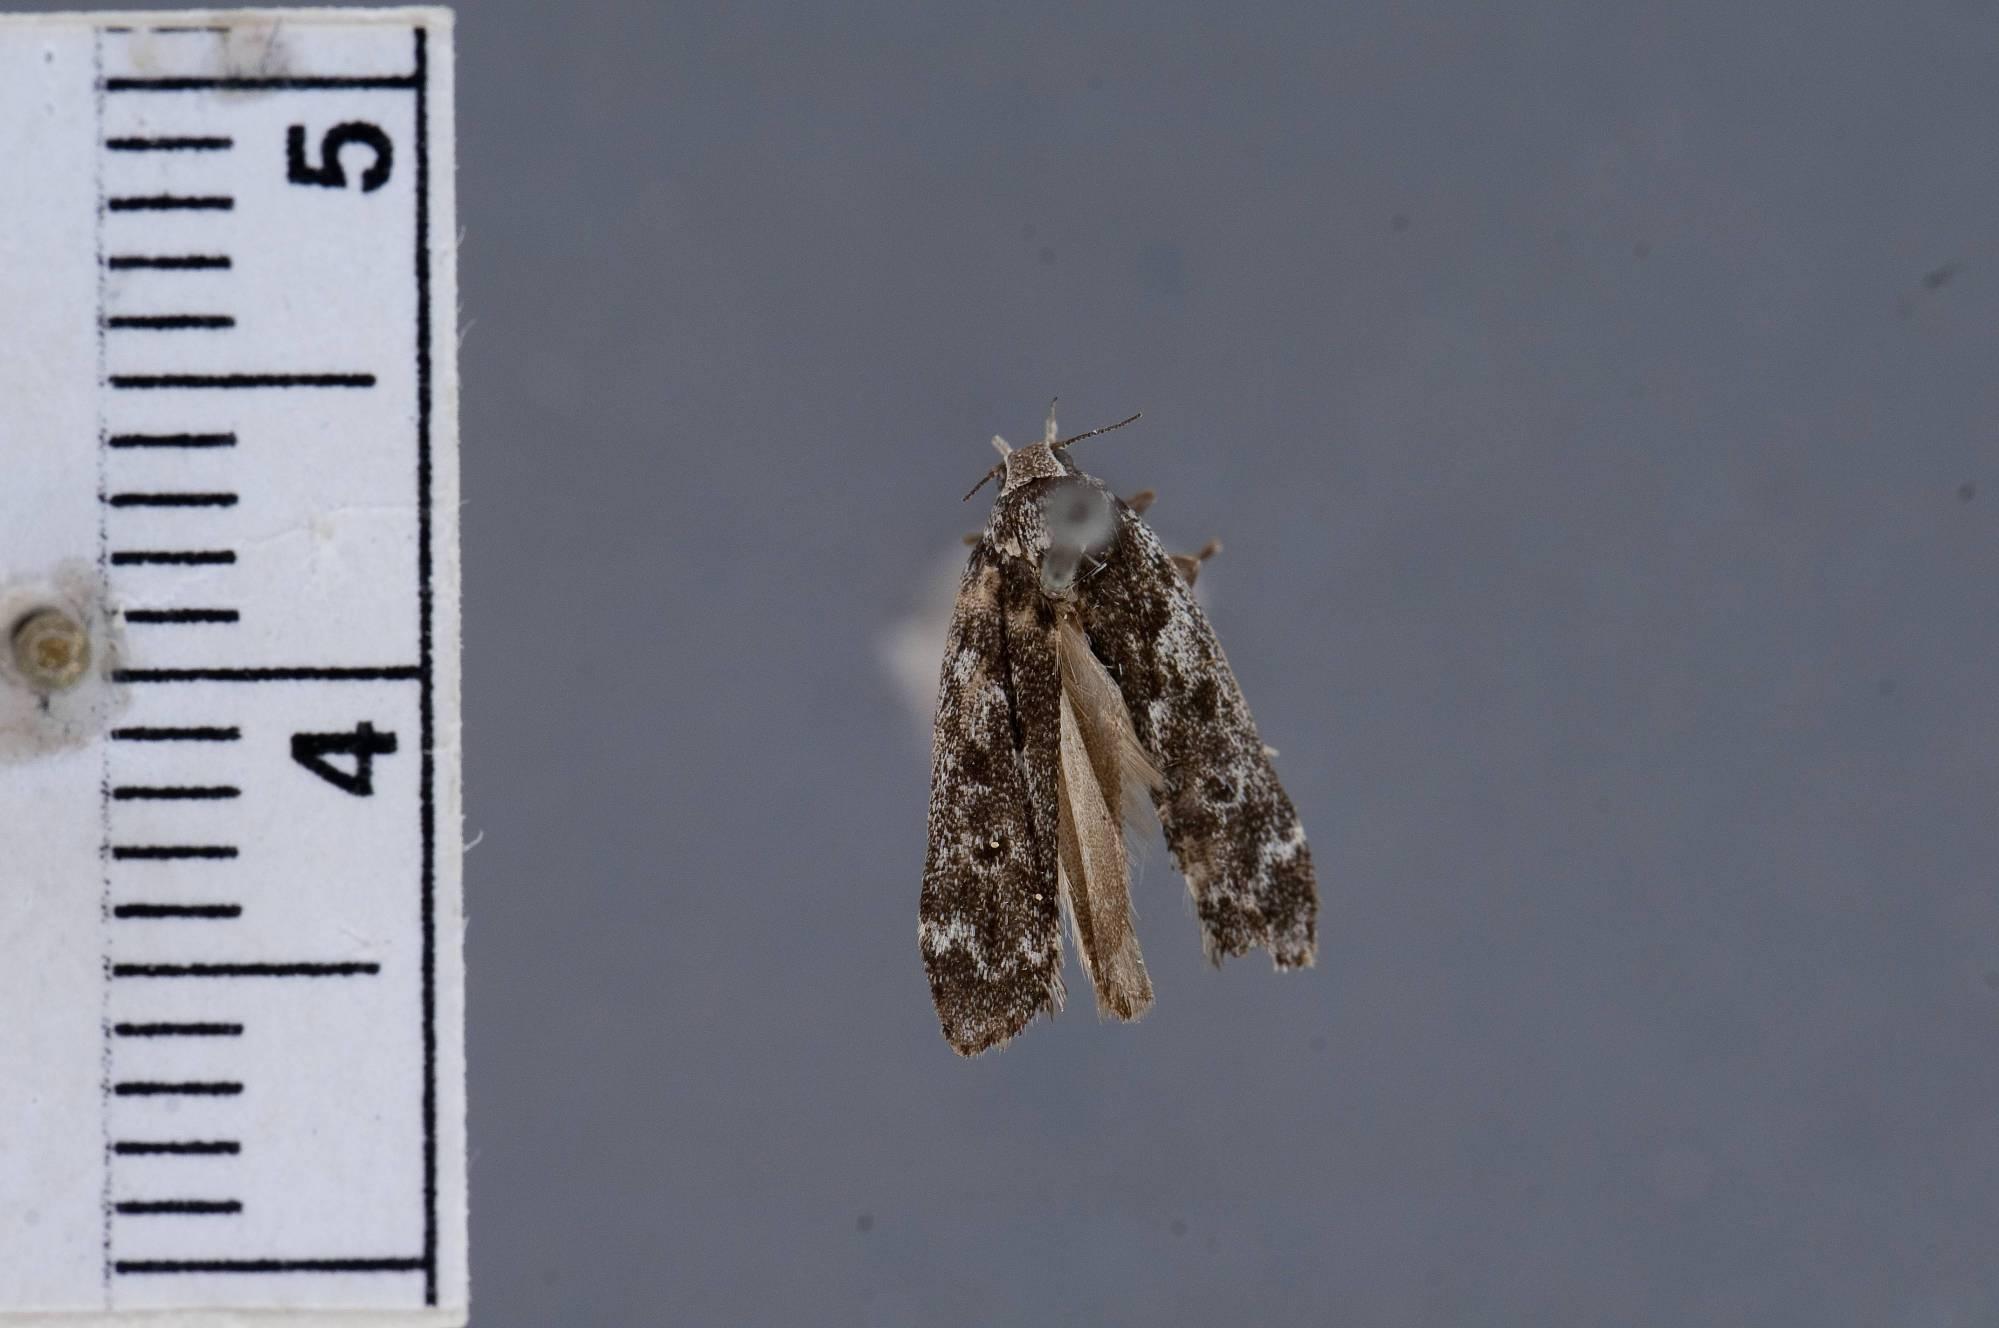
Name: Gelechia niveopulvella
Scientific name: Gelechia niveopulvella Chambers, 1875
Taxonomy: Animalia, Arthropoda, Insecta, Lepidoptera, Glossata, Gelechiidae, Gelechiinae
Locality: [Not Stated], Canada
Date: [Not Stated]